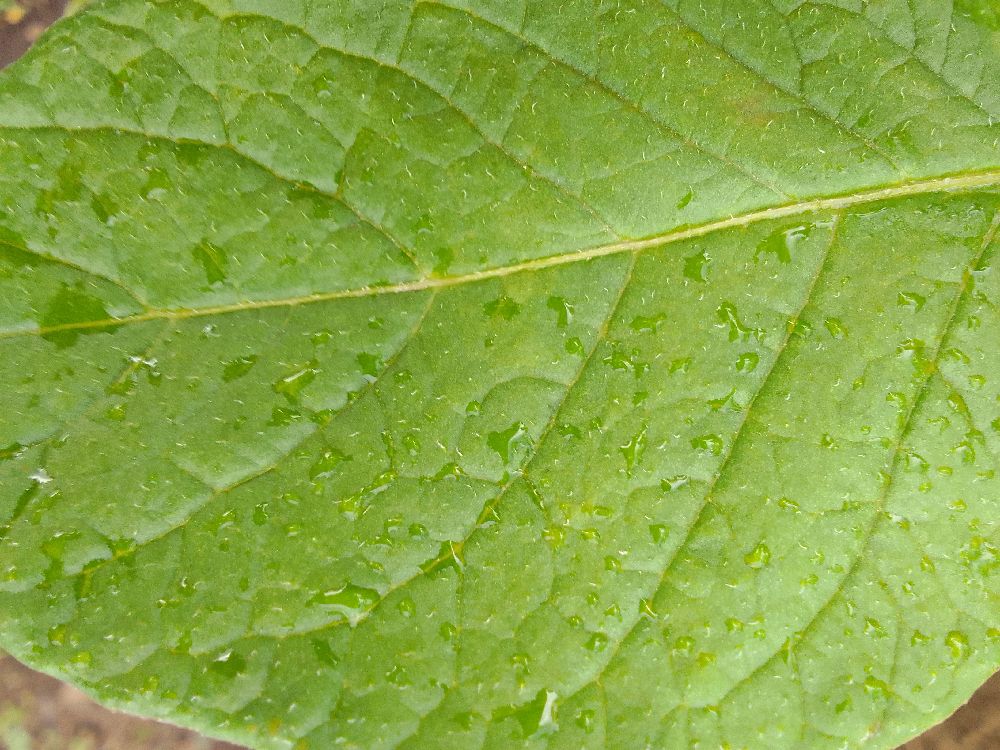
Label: Healthy